Fondazione Querini Stampalia

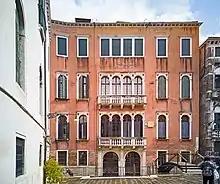
Palazzo Querini Stampalia on Campiello Querini Stampalia

The foundation is located in the Palazzo Querini Stampalia and includes living quarters, an archive, a library, and a museum of paintings and furnishings, the Pinacoteca Querini Stampalia. Located just South of the Church of Santa Maria Formosa in the sestiere Castello, the Foundation is open to the public for academic research.